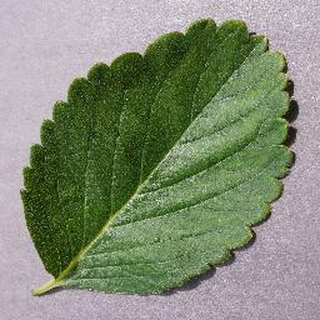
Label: healthy_strawberry